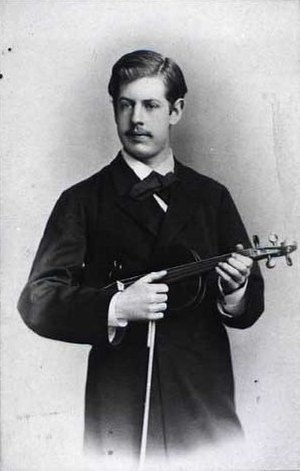
Axel W. Gade
Axel Gade
Axel Wilhelm Gade var en dansk violonist, komponist og dirigent. Han var søn af Niels W. Gade i dennes 2. ægteskab. Axel var gift med Anna Langgaard og blev onkel til Rued Langgaard.